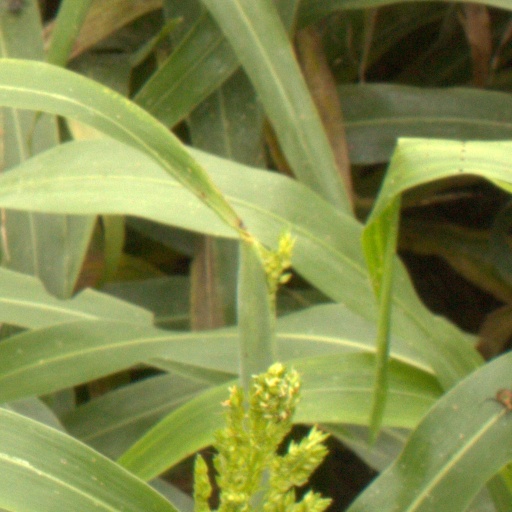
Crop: sorghum